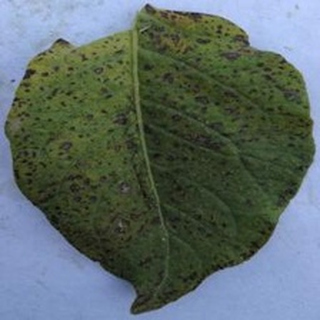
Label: potato_early_blight